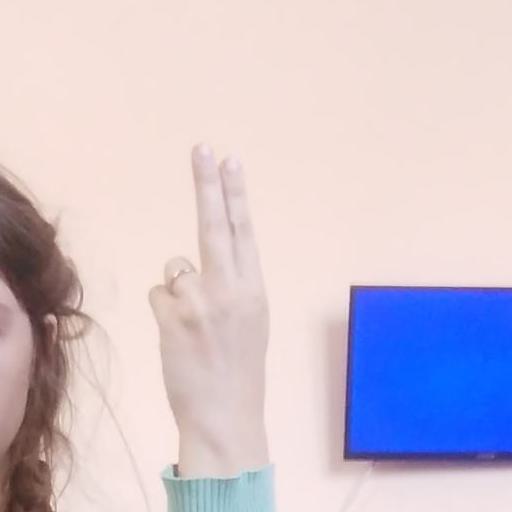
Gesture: two_up_inverted